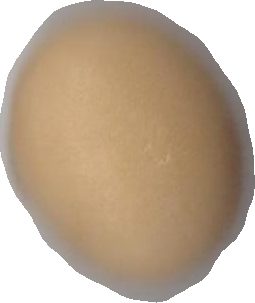
Variety: Dega